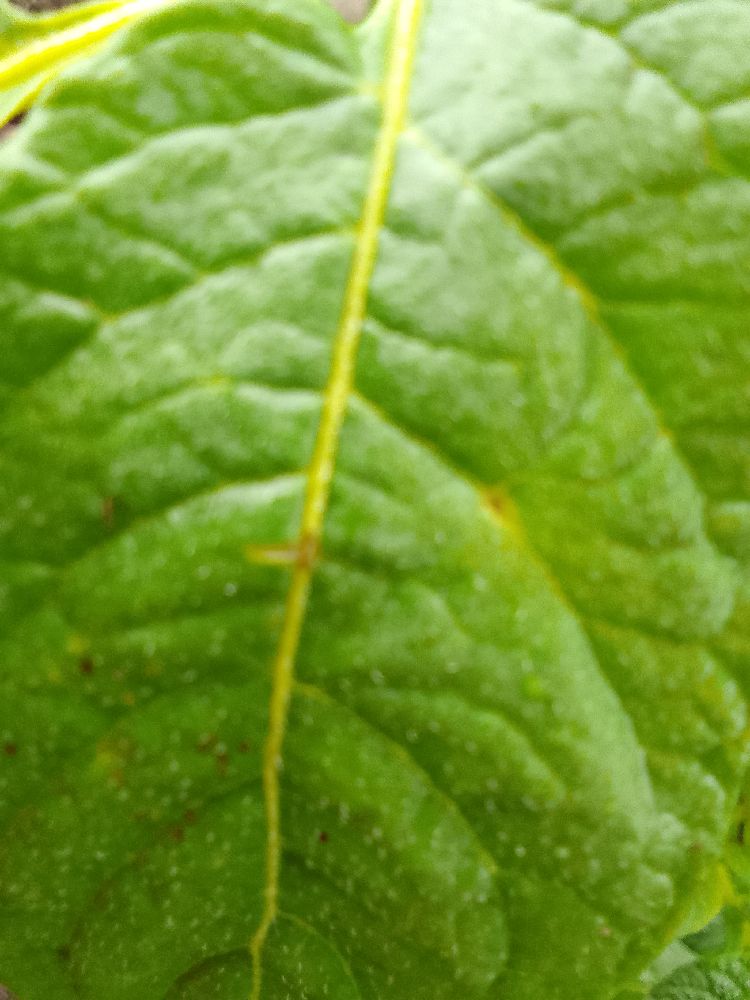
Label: Healthy